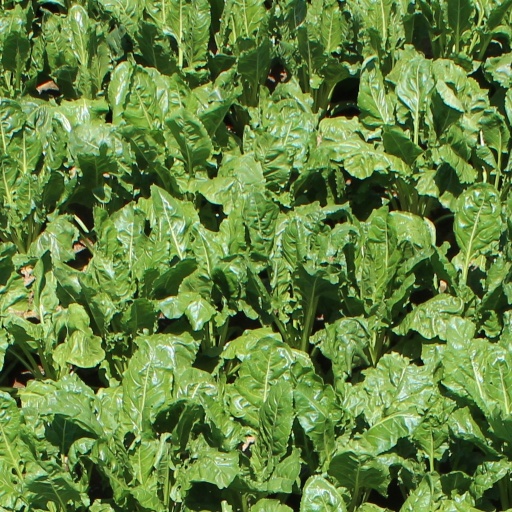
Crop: sugar beet